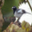
Label: bird